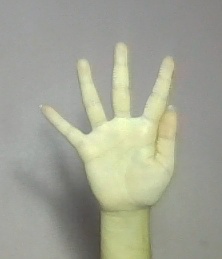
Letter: sheen